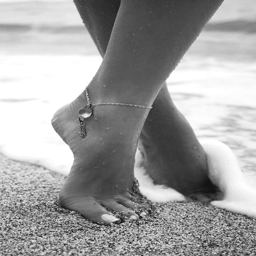
preferred place to be : at the beach .